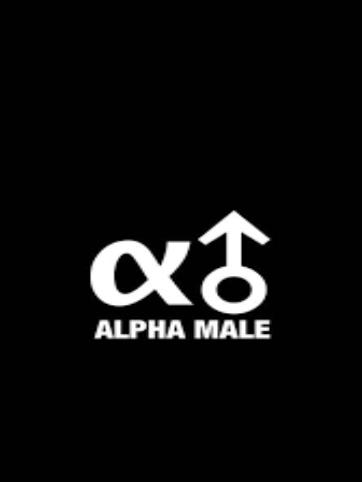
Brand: Alpha Male
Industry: Others